Gay wage gap

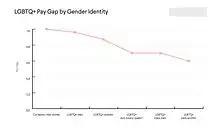
LGBTQ+ pay gap by gender identity

The highest pay gap is for trans women, since they receive $0.60 for every $1 a straight cisgender man receives. However, the pay gap for trans men is a bit lower since they receive $0.70 for every $1 a straight cisgender man gets.